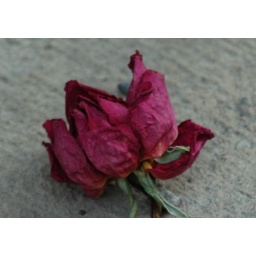
A flower dropped at the viewing area near ground zero